Shimon Ullman

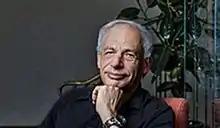

Shimon Ullman (born January 28, 1948, in Jerusalem) is a professor of computer science at the Weizmann Institute of Science, Israel. Ullman's main research area is the study of vision processing by both humans and machines. Specifically, he focuses on object and facial recognition and has made a number of key insights in this field, including with Christof Koch the idea of a visual